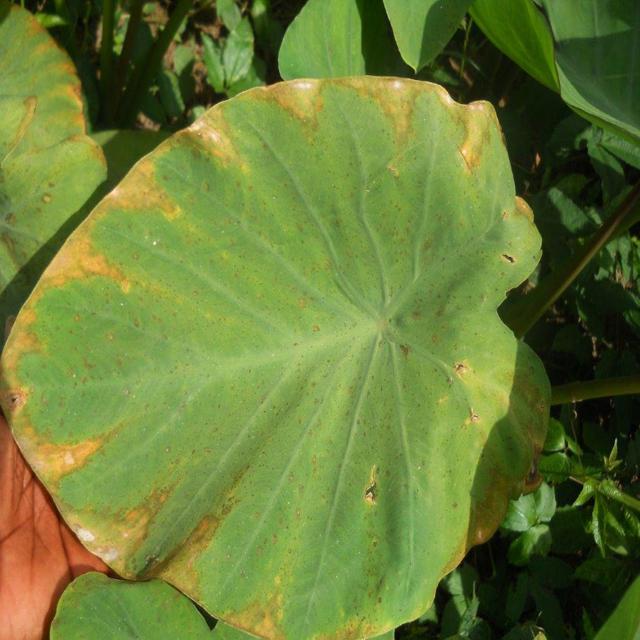
Label: Mid_Blight